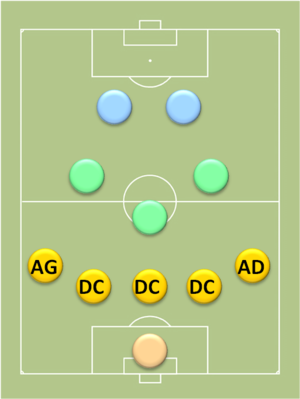
Positions_au_football_des_défenseurs_dans_un_5-3-2
Les défenseurs sont des joueurs de football dont la tâche principale consiste à perturber, ou idéalement empêcher, le jeu d'attaque de l'équipe adverse.